Answer in natural language. Considering the relative positions, is black recatngle fiige box above or below irregular black plastic garbage? Choose between the following options: above or below
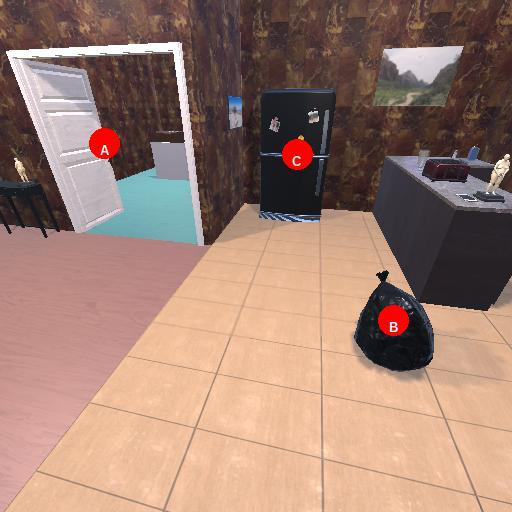
<answer>above</answer>